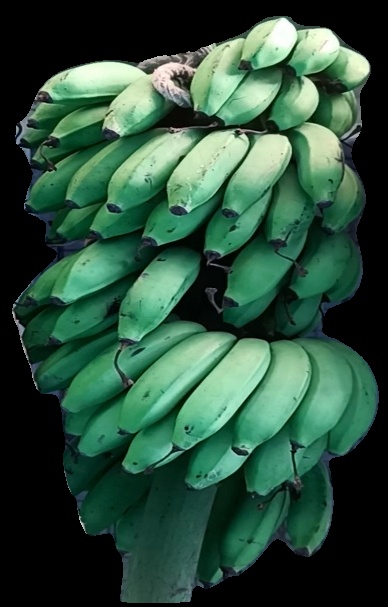
Variety: rasbale
Grade: grade2